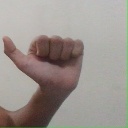
अक्षर: त